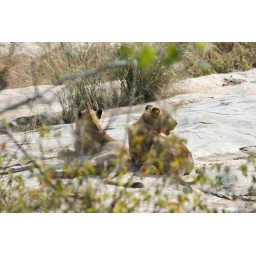
Lions on a rock in the Sabie river above Lower Sabie